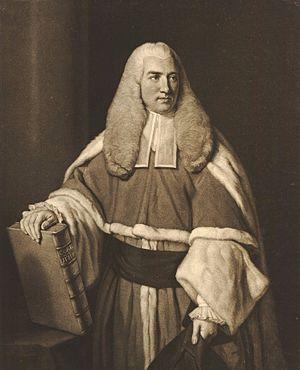
Beaumont Hotham, 2ᵉ baron Hotham, était un juge et homme politique anglais qui a siégé à la Chambre des communes de 1768 à 1774.